Swallow Sidecar Company

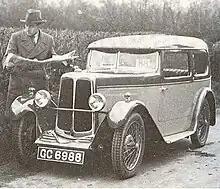
2-door saloon on a1930 Standard Big Nine chassis

The increasing demand for Swallows made it necessary to move the company closer to the heart of the British car industry and so, in 1928, they moved to a part-disused First World War munitions factory at Holbrook Lane, Coventry. Business continued to grow and in 1929 the owners were confident enough to go to the expense of taking a stand at the London Motor Show.